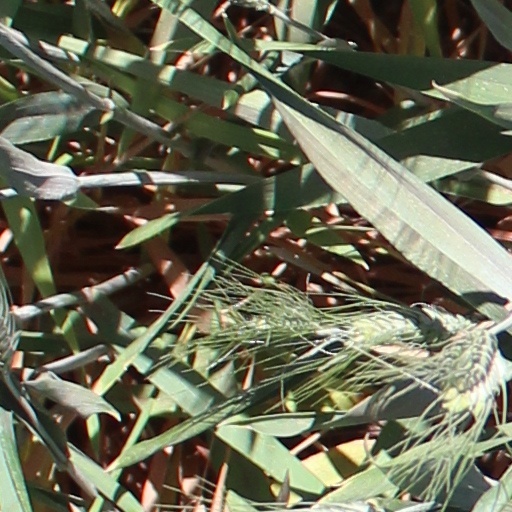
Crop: wheat